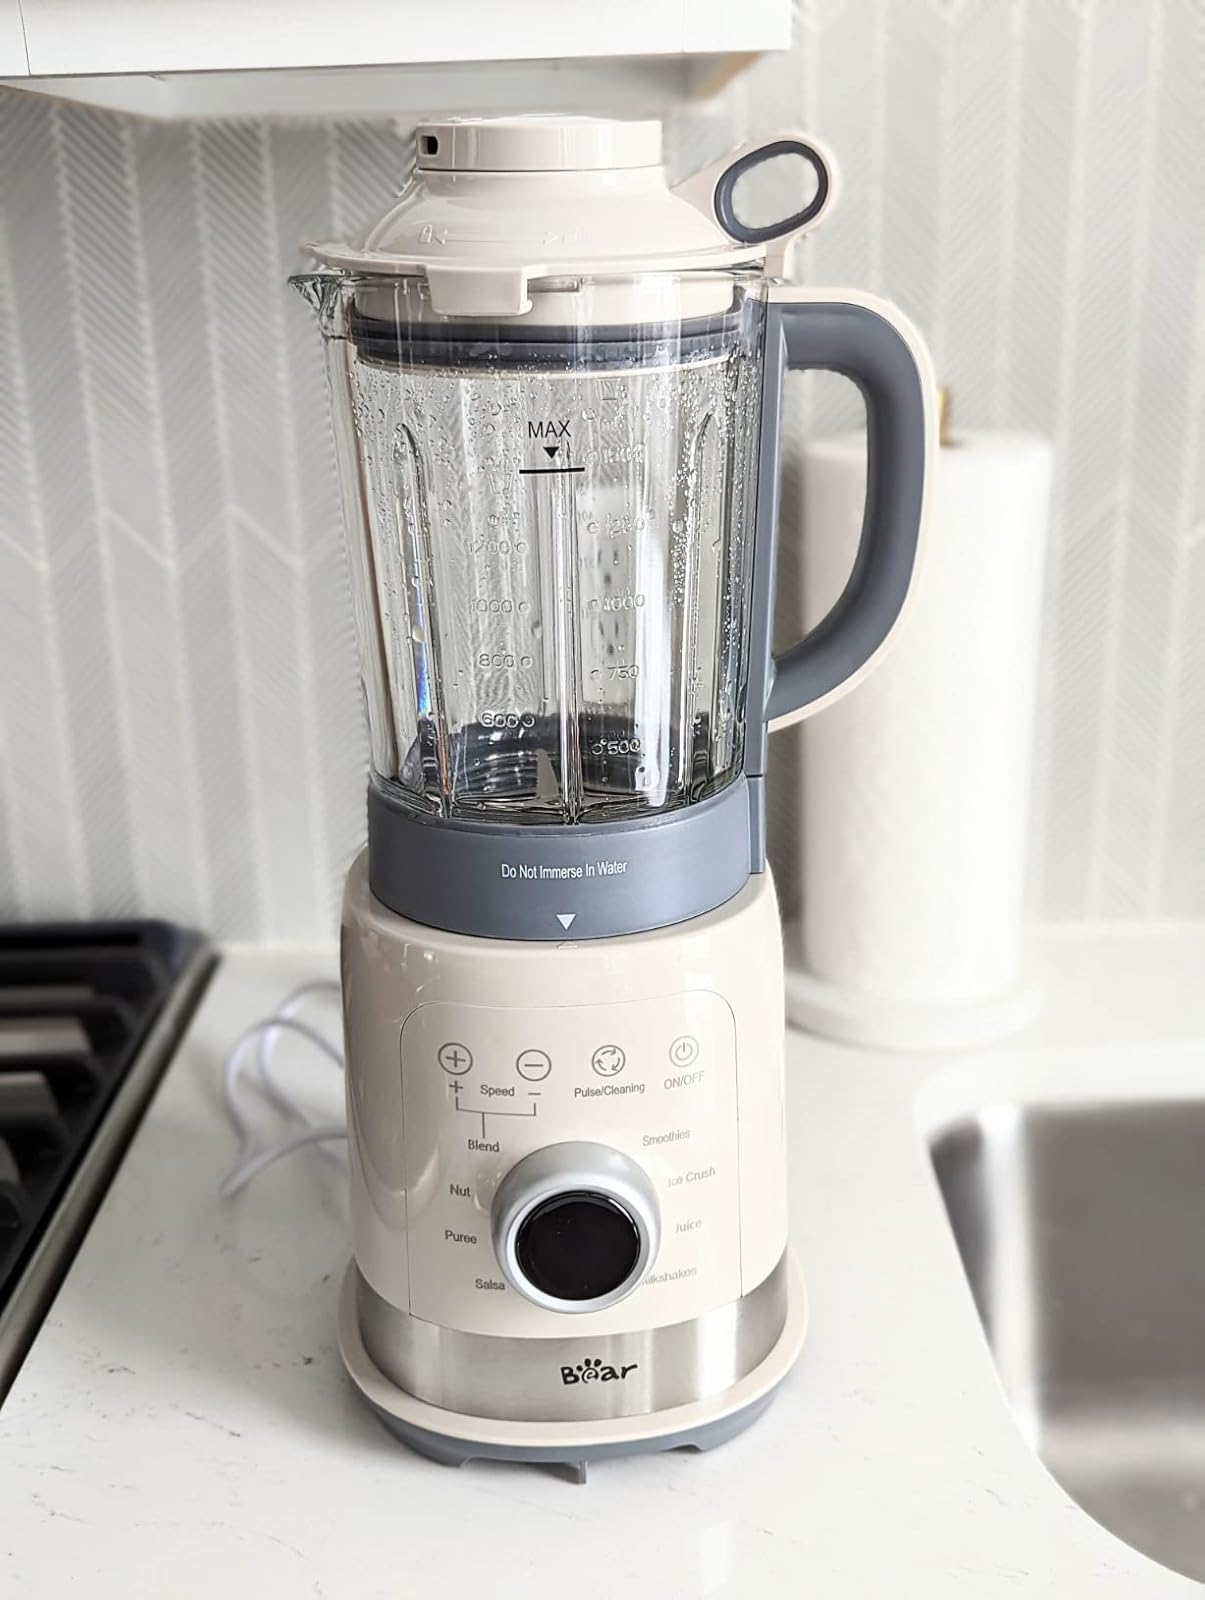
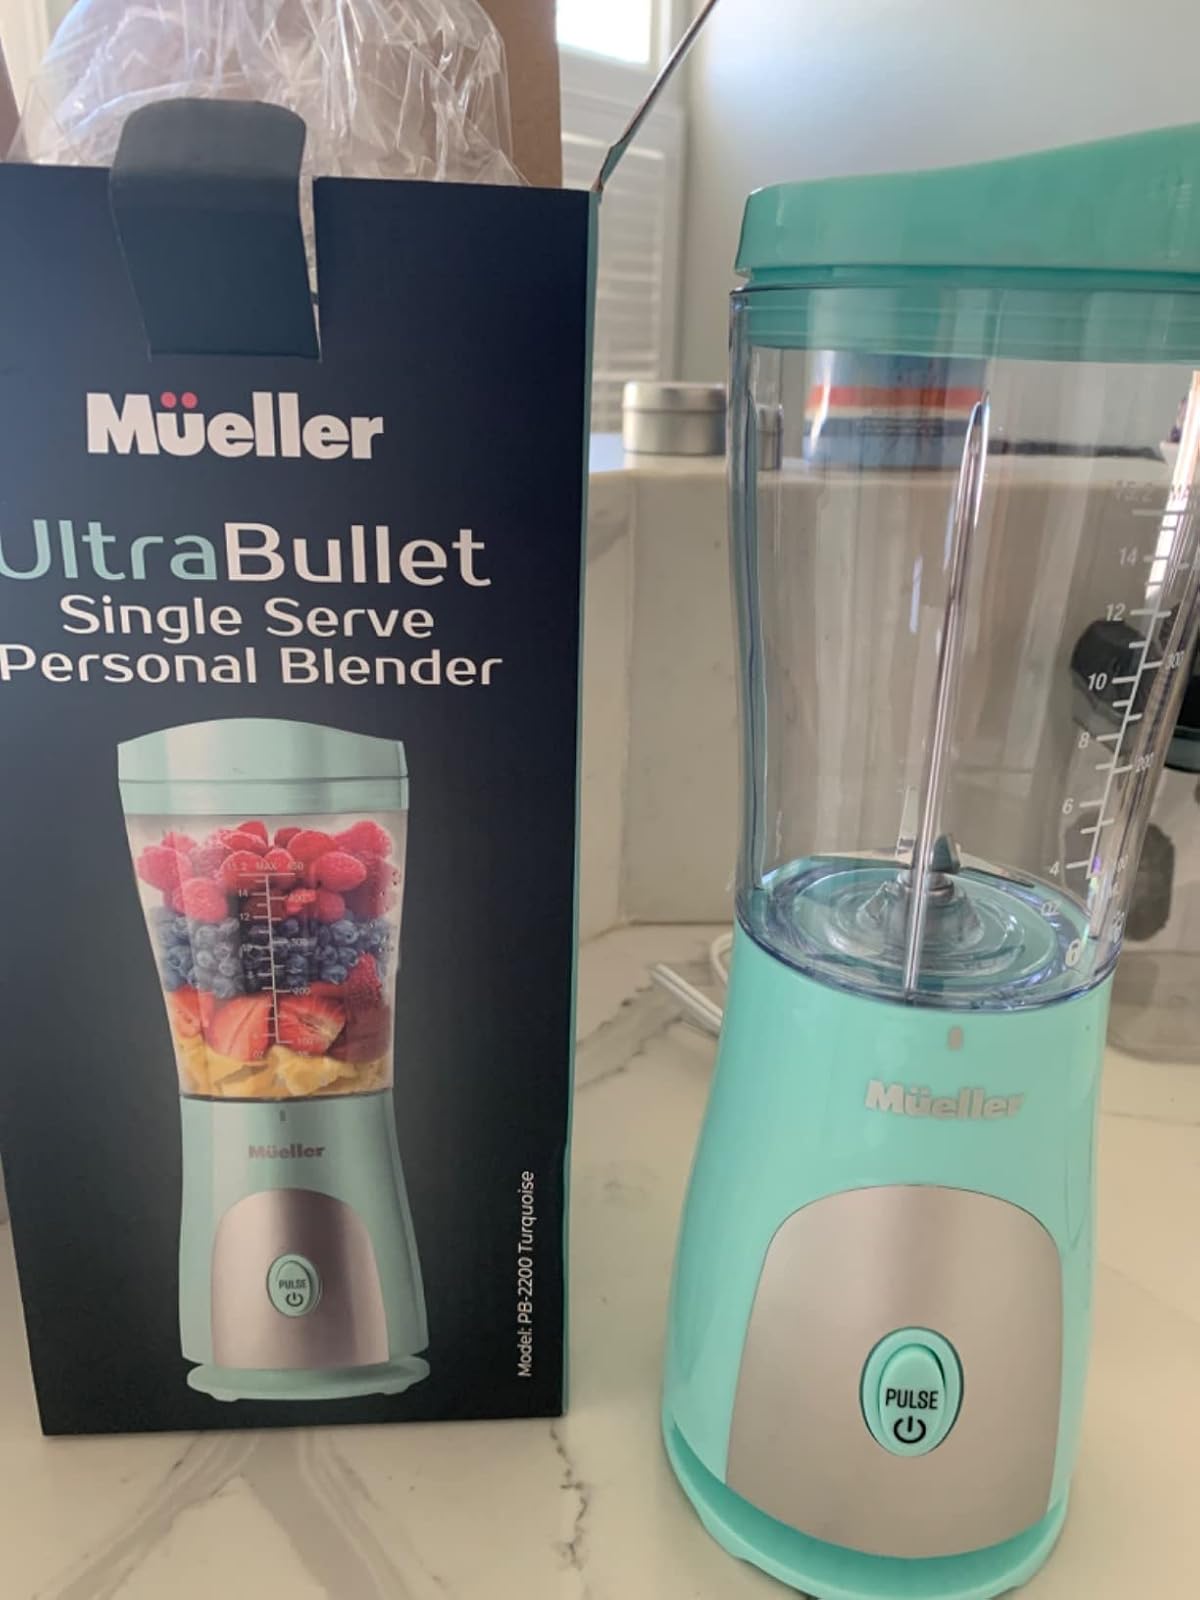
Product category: items_blender
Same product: no